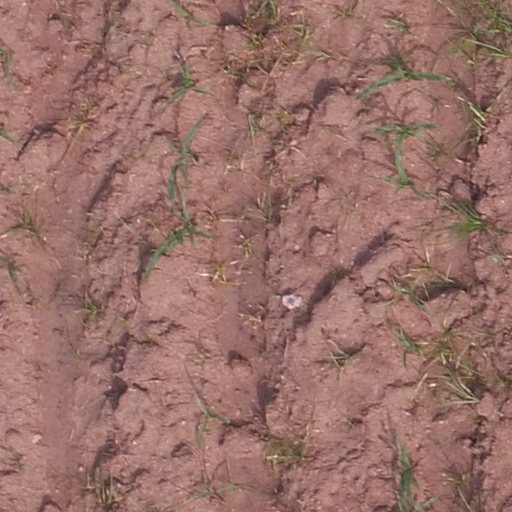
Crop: maize; corn